Crémines-Zoo railway station

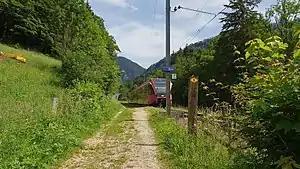
A Solothurn-bound train at the station in 2018

Crémines-Zoo railway station is a railway station in the municipality of Crémines, in the Swiss canton of Bern. It is an intermediate stop on the standard gauge Solothurn–Moutier line of BLS AG and is served by local trains only.